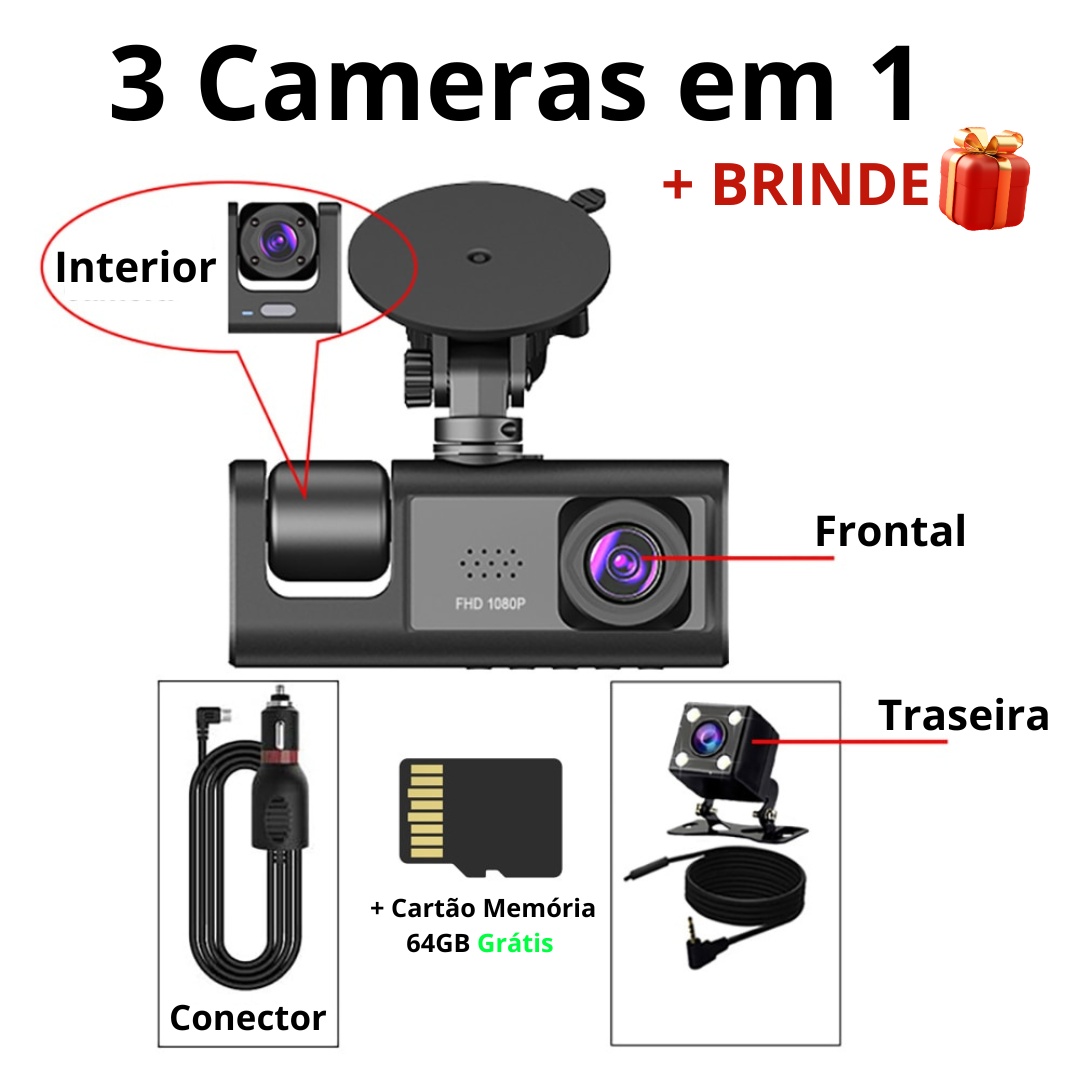
VisionDrive 3 em 1 - A Gravação FULL HD que Você Precisa
Brand: Lojas Baiao
Category: Cameras & Optics > Cameras > Video Cameras